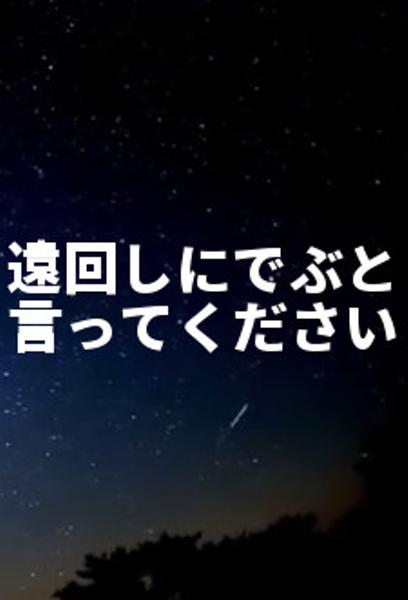
回答: 遊園地より動物園派だよね